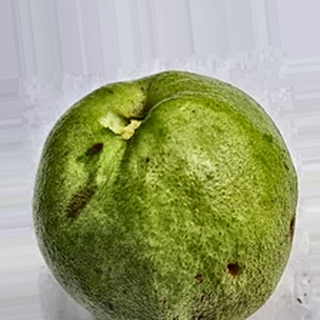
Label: guava_fruit_fly